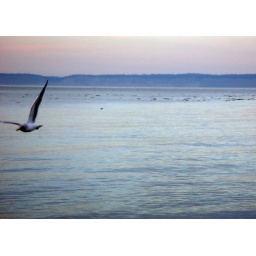
bird over water